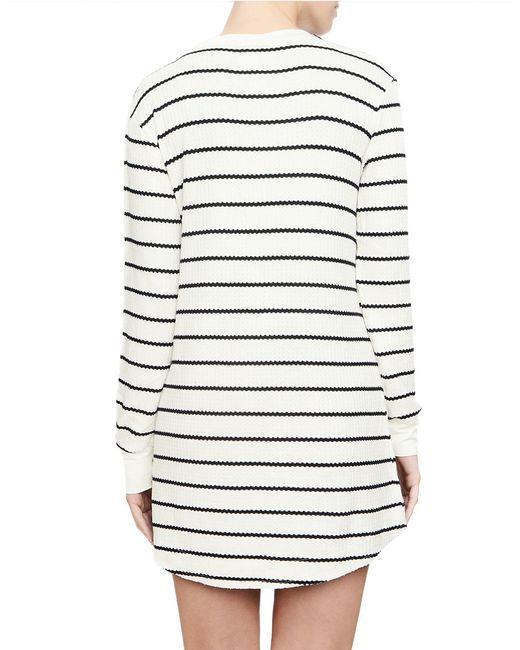
futterpullover mit langen Ärmeln für Damen